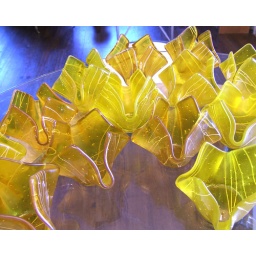
Yellow art glass vases or candle holders for table centerpieces by Uneek Glass Fusions.